Polling for United States presidential elections

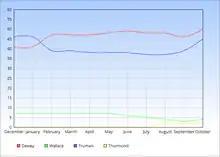
1948 Presidential Polling

While incumbent President Truman's popularity was low at the end of 1946, it improved with his attack on the "Do-Nothing" Republican Congress of 1947–1948 and his association of Dewey with it. Truman also energized segments of the Democratic base by ending segregation in the military and recognizing Israel. Gallup and other polling organizations stopped polling in mid-October, believing that Dewey would win the election, and failed to predict Truman's comeback or his subsequent victory.